Cartagena, Colombia

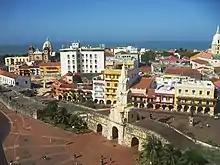
An aerial view of the historic center

The main economic activities in Cartagena are industry, tourism, and commerce. The port of Cartagena is one of the largest of South America.